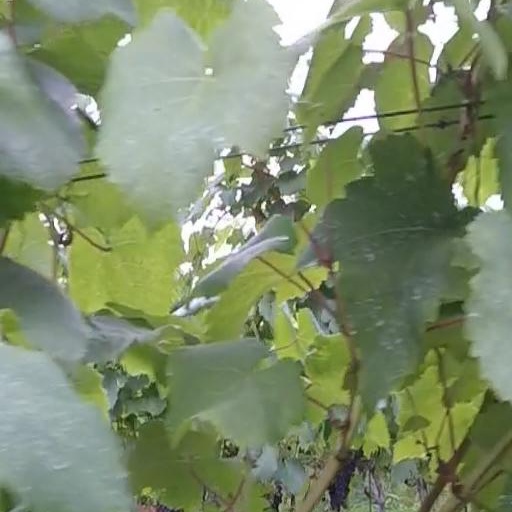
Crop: grape